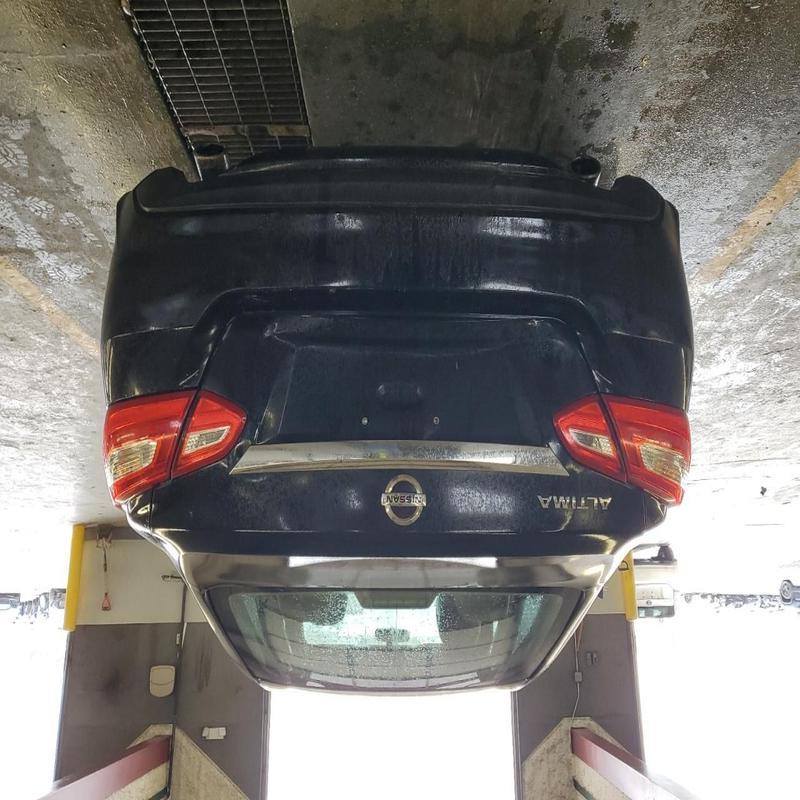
Aucun dommage détecté.
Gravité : aucun